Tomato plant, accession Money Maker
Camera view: horizontal (90 deg, fisheye); turntable rotation: 30 degrees
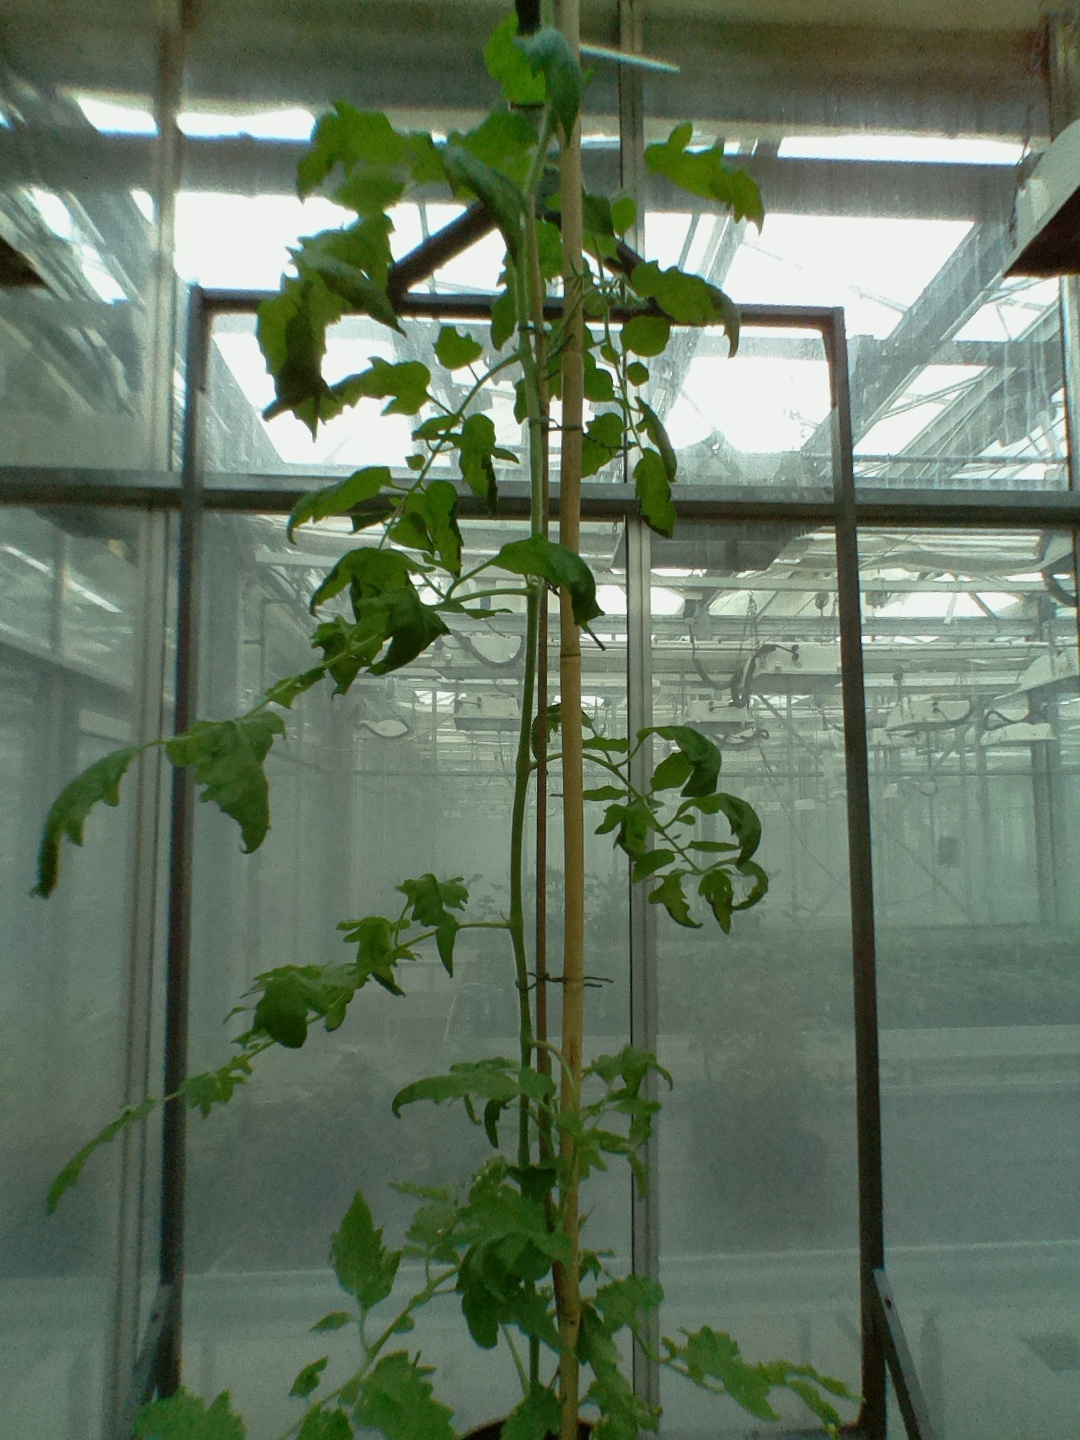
BBCH growth stage 70: Fruits at the main stem or branches visibles